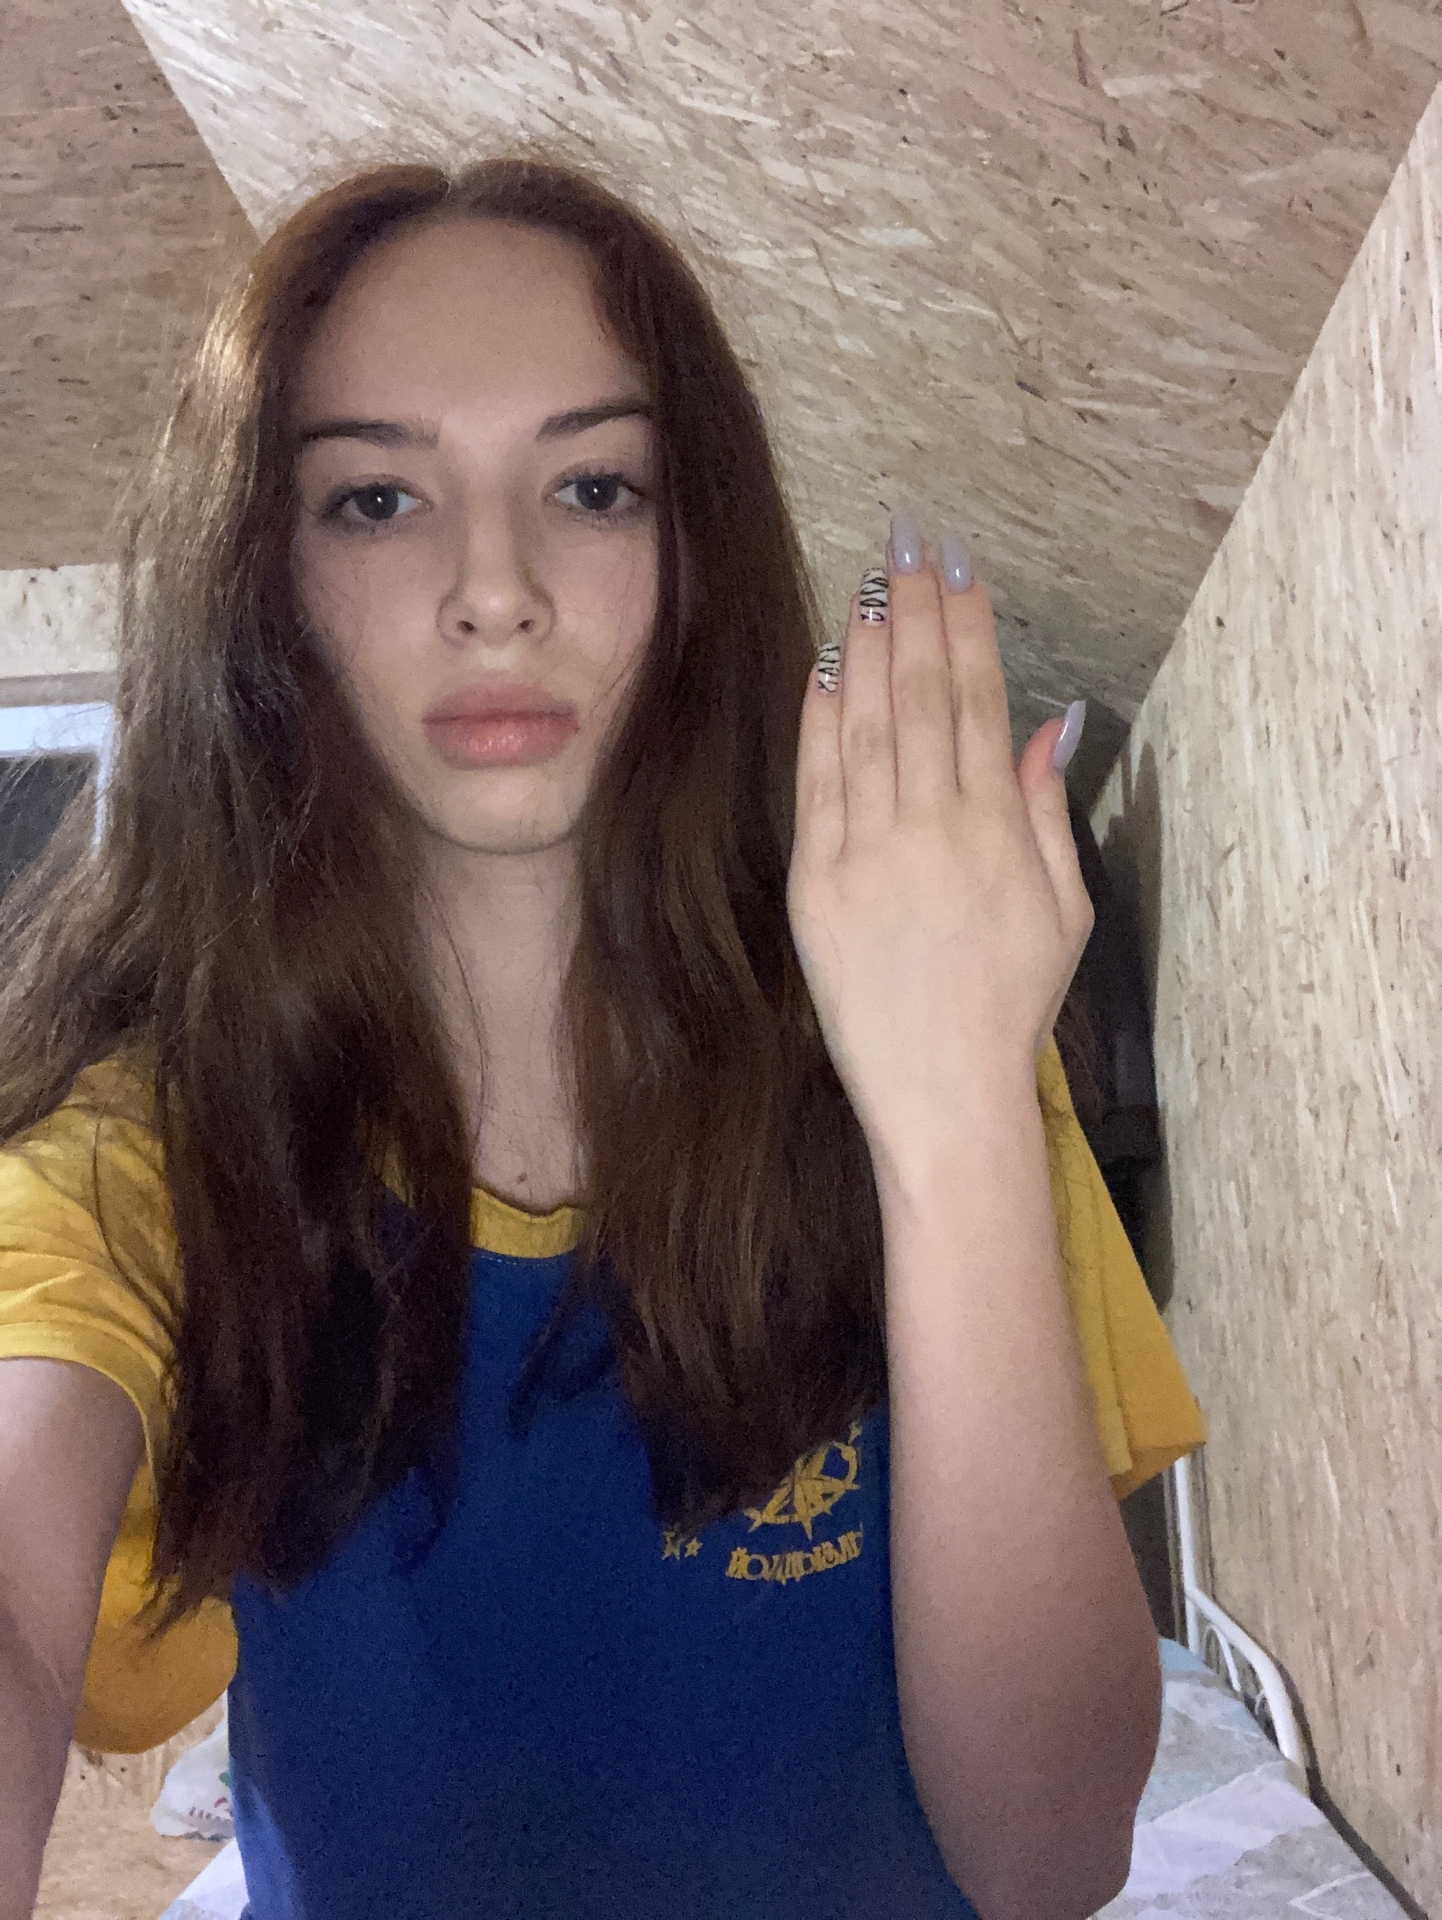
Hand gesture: stop_inverted